Siege of the Manila Hotel

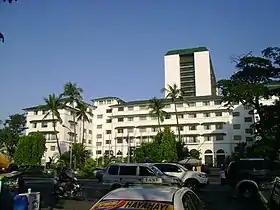
Manila Hotel in 2012

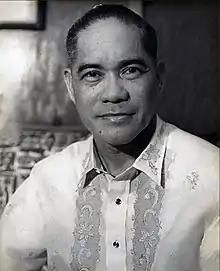
Arturo Tolentino

During the regular Marcos loyalist rally at the Luneta's Quirino Grandstand on 6 July 1986, some 100 armed soldiers and civilians entered the Manila Hotel and set up camp in the lobby, with Brigadier General Jose Maria Zumel, a former superintendent of the Philippine Military Academy and officer in Marcos' Presidential Security Command, informing the hotel's head of catering of their takeover. Likewise, a former assistant manager of the hotel who was related to a Marcos official proclaimed himself the hotel's new general manager, while an officer working for Marcos' exiled AFP Chief of Staff Fabian Ver declared himself the hotel's security chief. The total number of occupiers was later estimated to be about 490 military personnel and 5,000 civilians. Many of the soldiers arrived on military trucks and jeeps from camps in Metro Manila and Central Luzon and were armed with machine guns and wireless radios. Many were also members of the Guardians Brotherhood, a mutual-aid society within the AFP that was seen as close to Honasan.